Birds of Vermont Museum

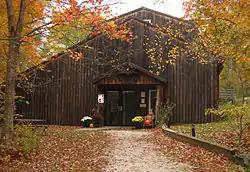

The Birds of Vermont Museum (BOVM) is a non-profit institution established in 1987 in Huntington, Vermont, United States. It was created to preserve and exhibit a collection of lifelike bird carvings for the purpose of educating people about the role of birds in the ecosystem. Today, the museum is surrounded by a bird sanctuary and displays more than 495 biologically accurate woodcarvings created by Bob Spear, a Vermont naturalist and master woodcarver.